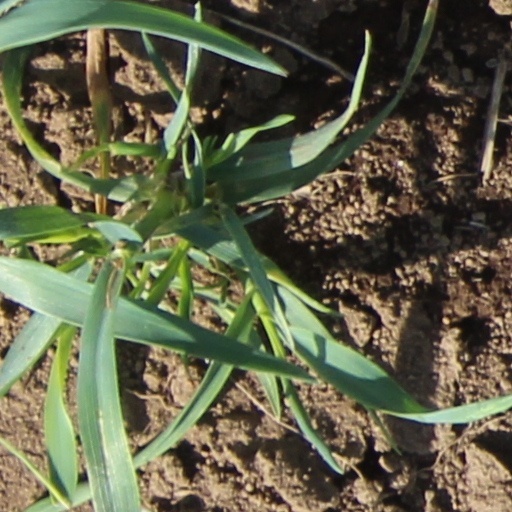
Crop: wheat